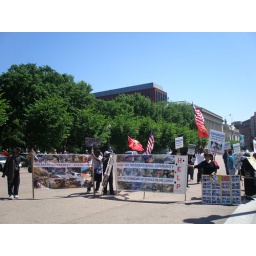
Protesters in front of the white house